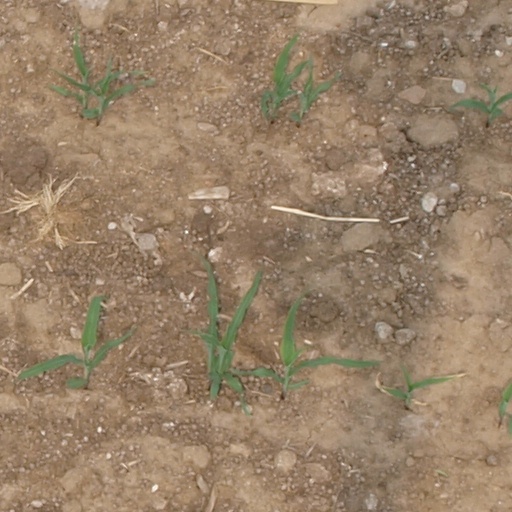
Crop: maize; corn